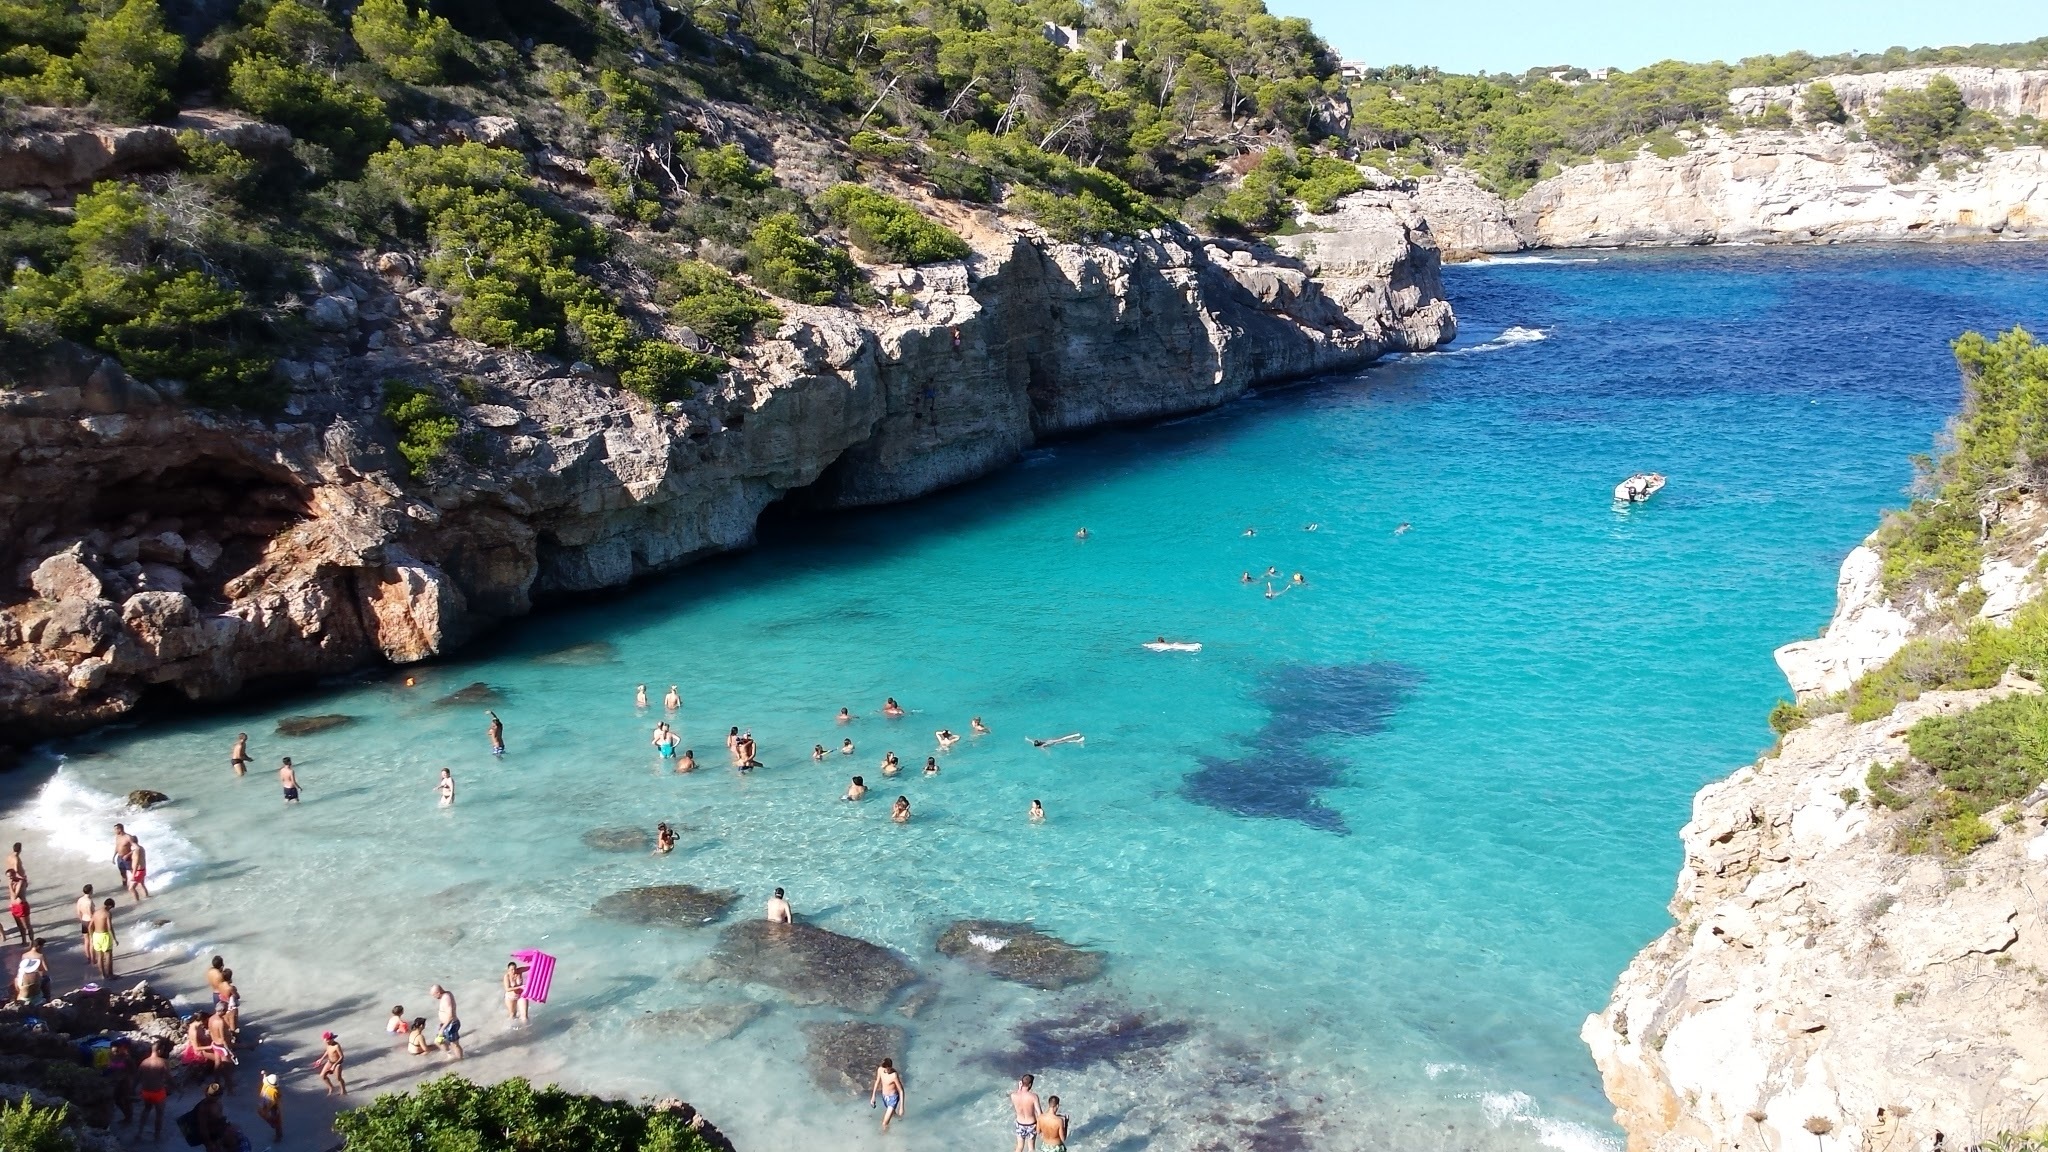
sea, coast, water, creek, cliff, cove, bay, terrain, spain, majorca, wadi, landform, waterpolo, palma de majorca, calo des moro